Henry Wood (cricketer, born 1853)

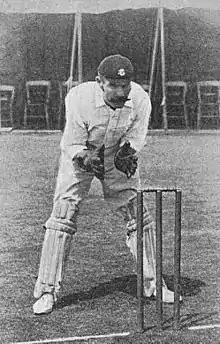
Henry Wood

Henry Wood (14 December 1853 – 30 April 1919) was an English cricketer who briefly played Test cricket for England, and enjoyed a successful career for Kent and Surrey that spanned the years between 1876 and 1900. A right-handed batsman who also bowled part-time right-arm fast, Wood was primarily a wicketkeeper. He was Wisden Cricketer of the Year in 1891. Although his batting average across his entire first-class career was 16.94, his Test batting average was 68.00 thanks to scores of 59 and 134* in his final two innings. His average is statistically the highest of any England Test player, however a standard qualification of twenty innings played deducts him from the recognised lists. He was the first wicketkeeper to score a Test century.